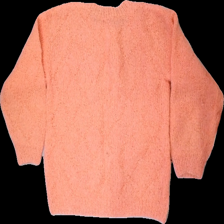
View: back
Type: Sweater
Category: Ladies
Brand: Not in the list
Brand text on label: Homemade
Colors: Pink
Material: 725 wool, 28% acry
Cut: Regular, C-collar
Price range: 100-150
Recommended usage: Reuse
Description: Pink homemade knitted sweater, no size. Good condition.